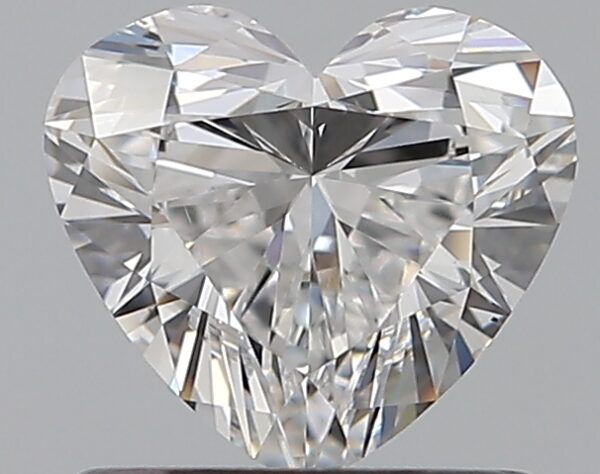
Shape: heart
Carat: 0.75
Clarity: VS1
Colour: D
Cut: EX
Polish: EX
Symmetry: EX
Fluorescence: F
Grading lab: GIA
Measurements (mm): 5.81 x 6.43 x 3.59